Question: Please indicate a possible affordance area of swing_baseball_bat that can be used for holding
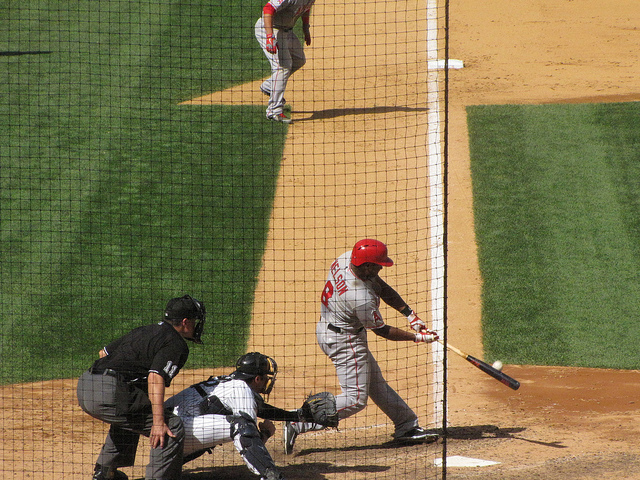
Answer: [410.261, 318.263, 452.359, 348.5]